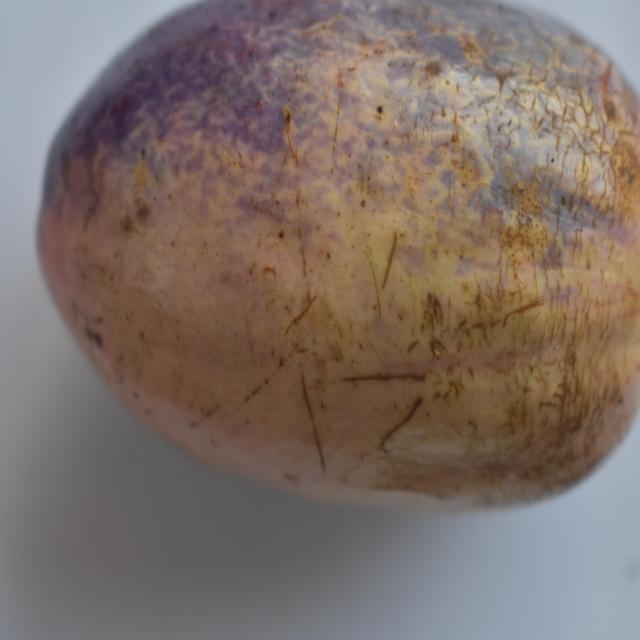
Plum grade: unaffected